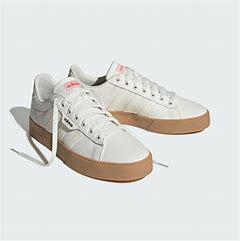
Brand: Adidas
Model: Daily 3